Earl Thomas

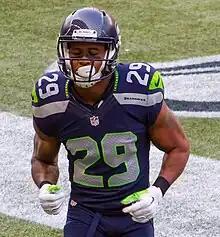
Thomas in 2014

On November 9, 2014, Thomas recorded six combined tackles, deflected a pass, and made his only interception of the season during a 38–17 victory against the New York Giants in Week 10. Thomas intercepted a pass by quarterback Eli Manning, that was intended for wide receiver Odell Beckham Jr., and returned it for a 47-yard gain in the fourth quarter. In Week 17, he collected a season-high 12 combined tackles (11 solo) in the Seahawks' 20–6 win against the St. Louis Rams. On December 23, 2015, Thomas was announced as a selection to play in the 2014 Pro Bowl. He finished the season with 97 combined tackles (71 solo), five pass deflections, three forced fumbles, and an interception in 16 games and 16 starts. He earned First Team All-Pro honors for the 2014 season.